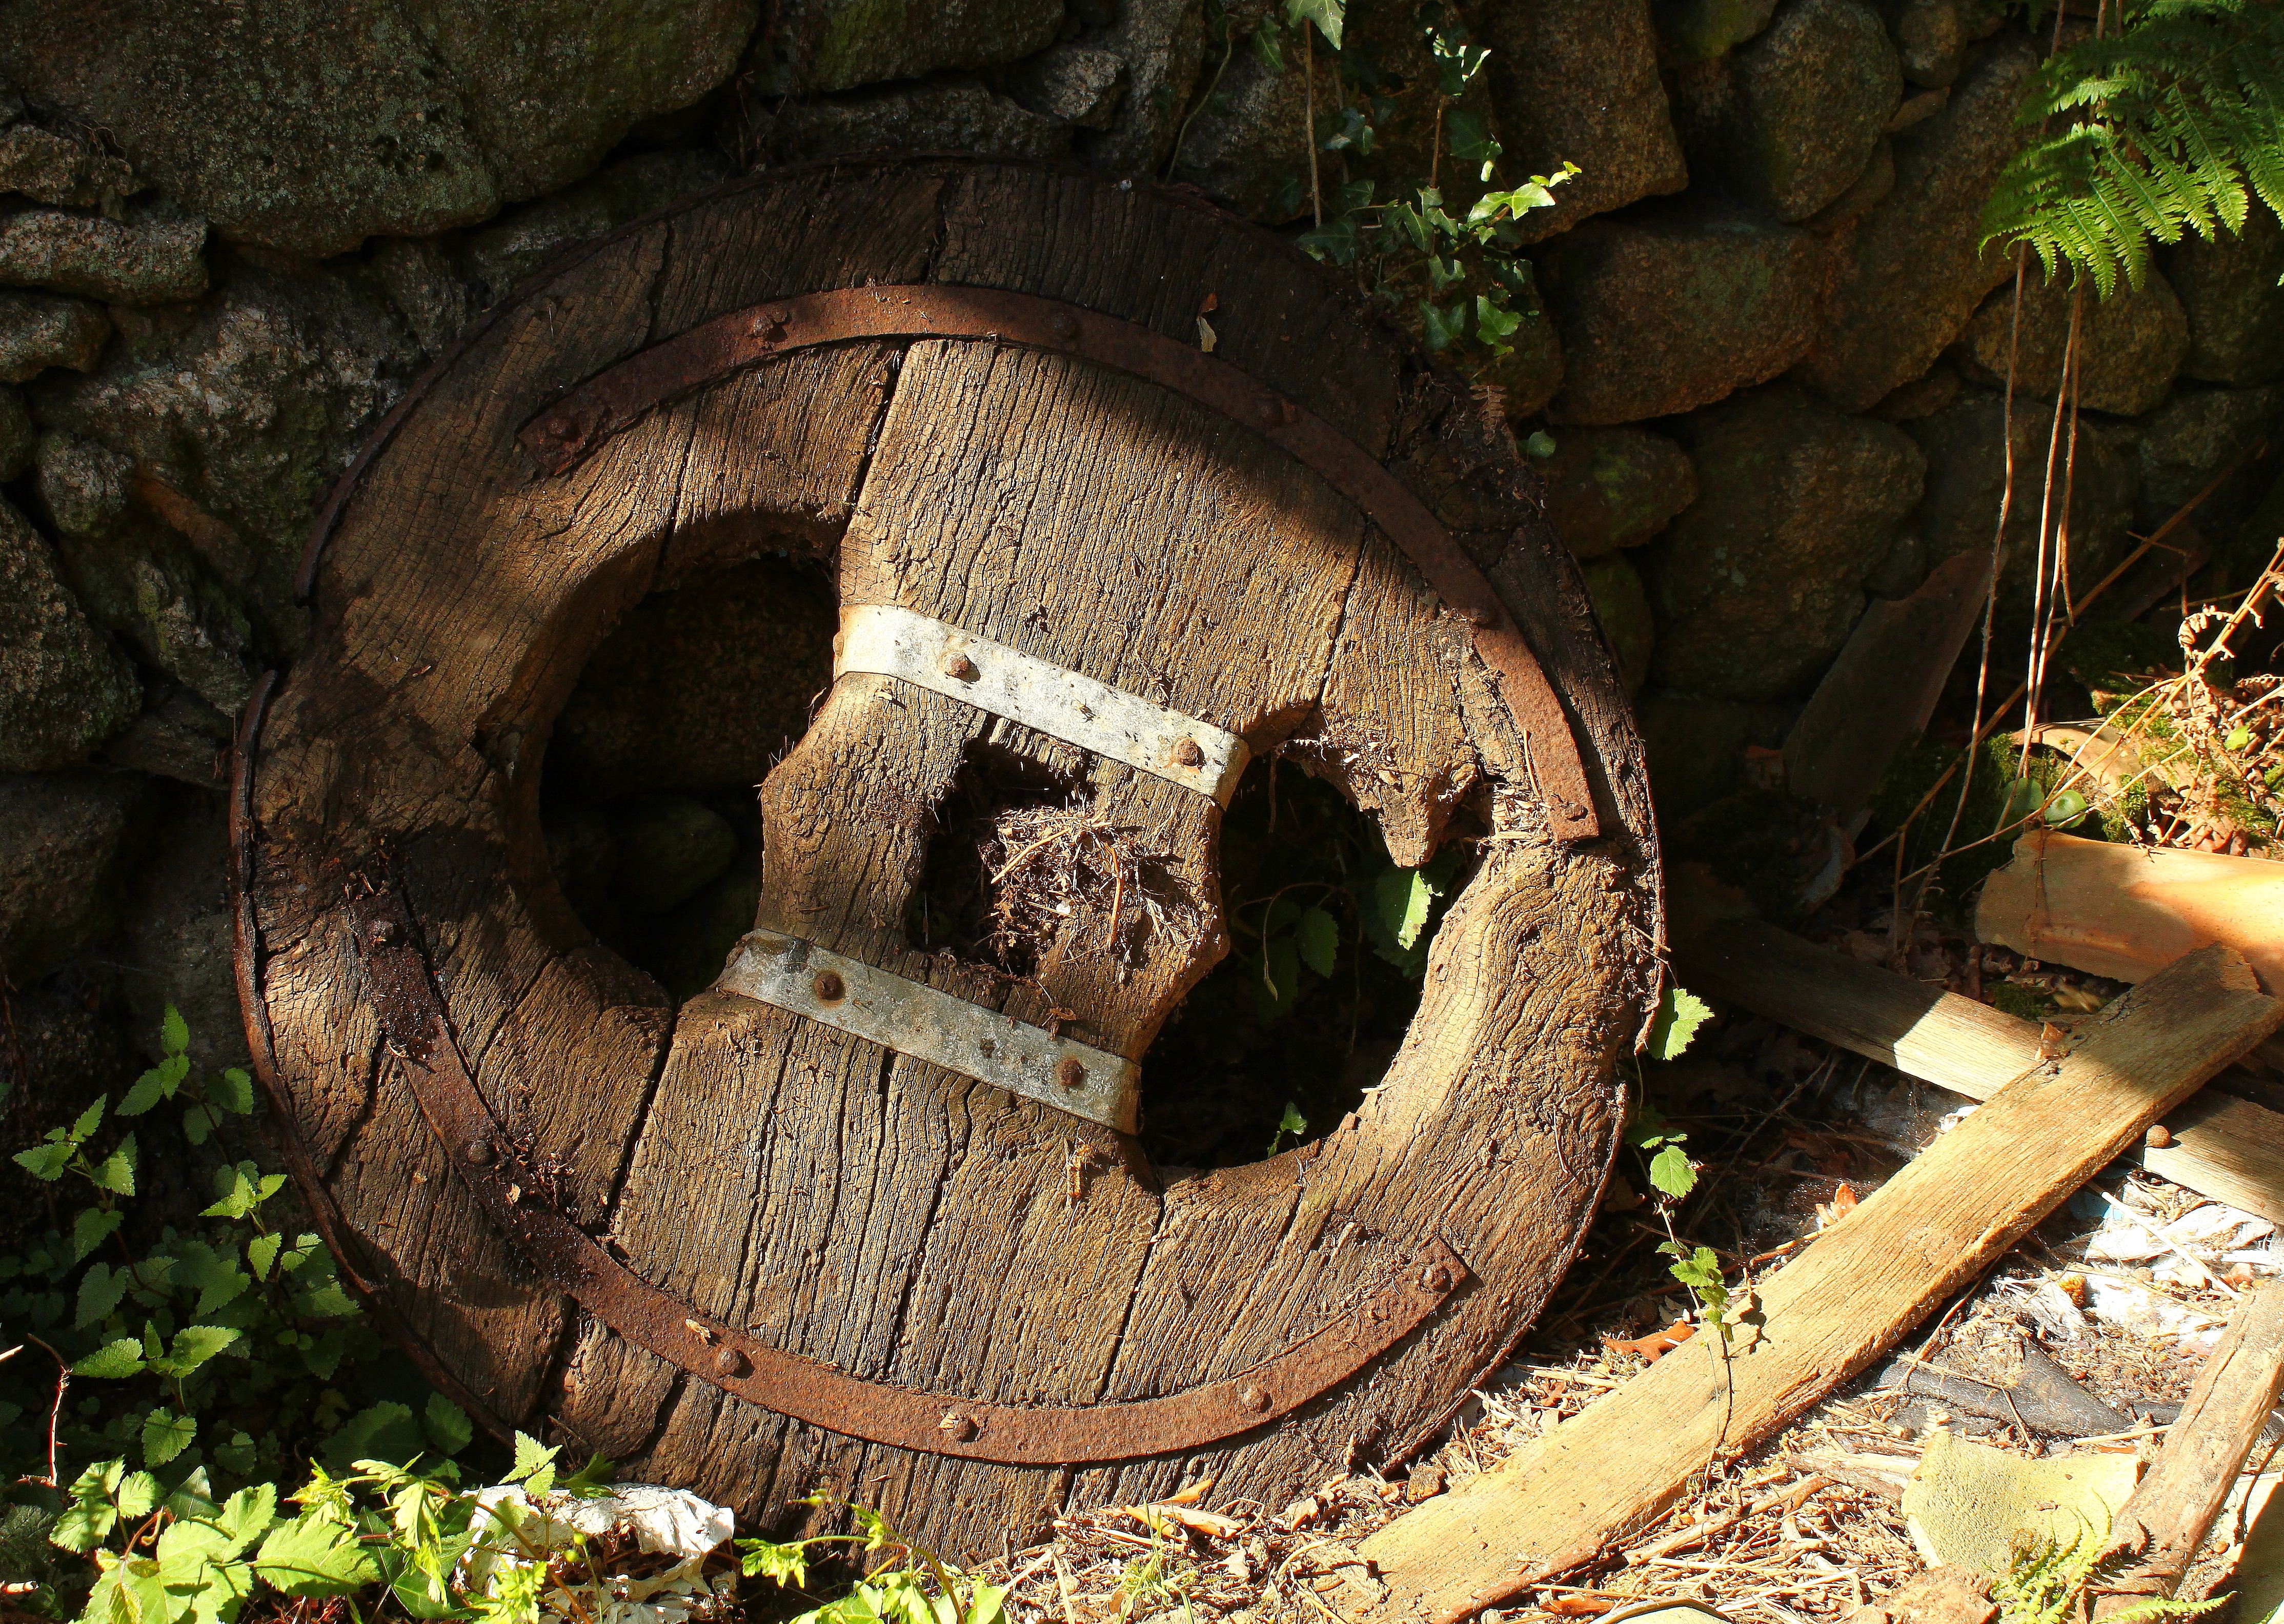
tree, forest, wood, trunk, rural, jungle, spain, galicia, espana, ggl1, canoneos500d, woody plant